Disney's River Country

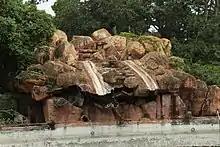
The abandoned Slippery Slide Falls attraction in 2013

In 2005, Disney officially announced that River Country would remain closed permanently, and removed the entrance water tower. For the next 17 years, River Country sat abandoned, rotting and gradually being reclaimed by nature.